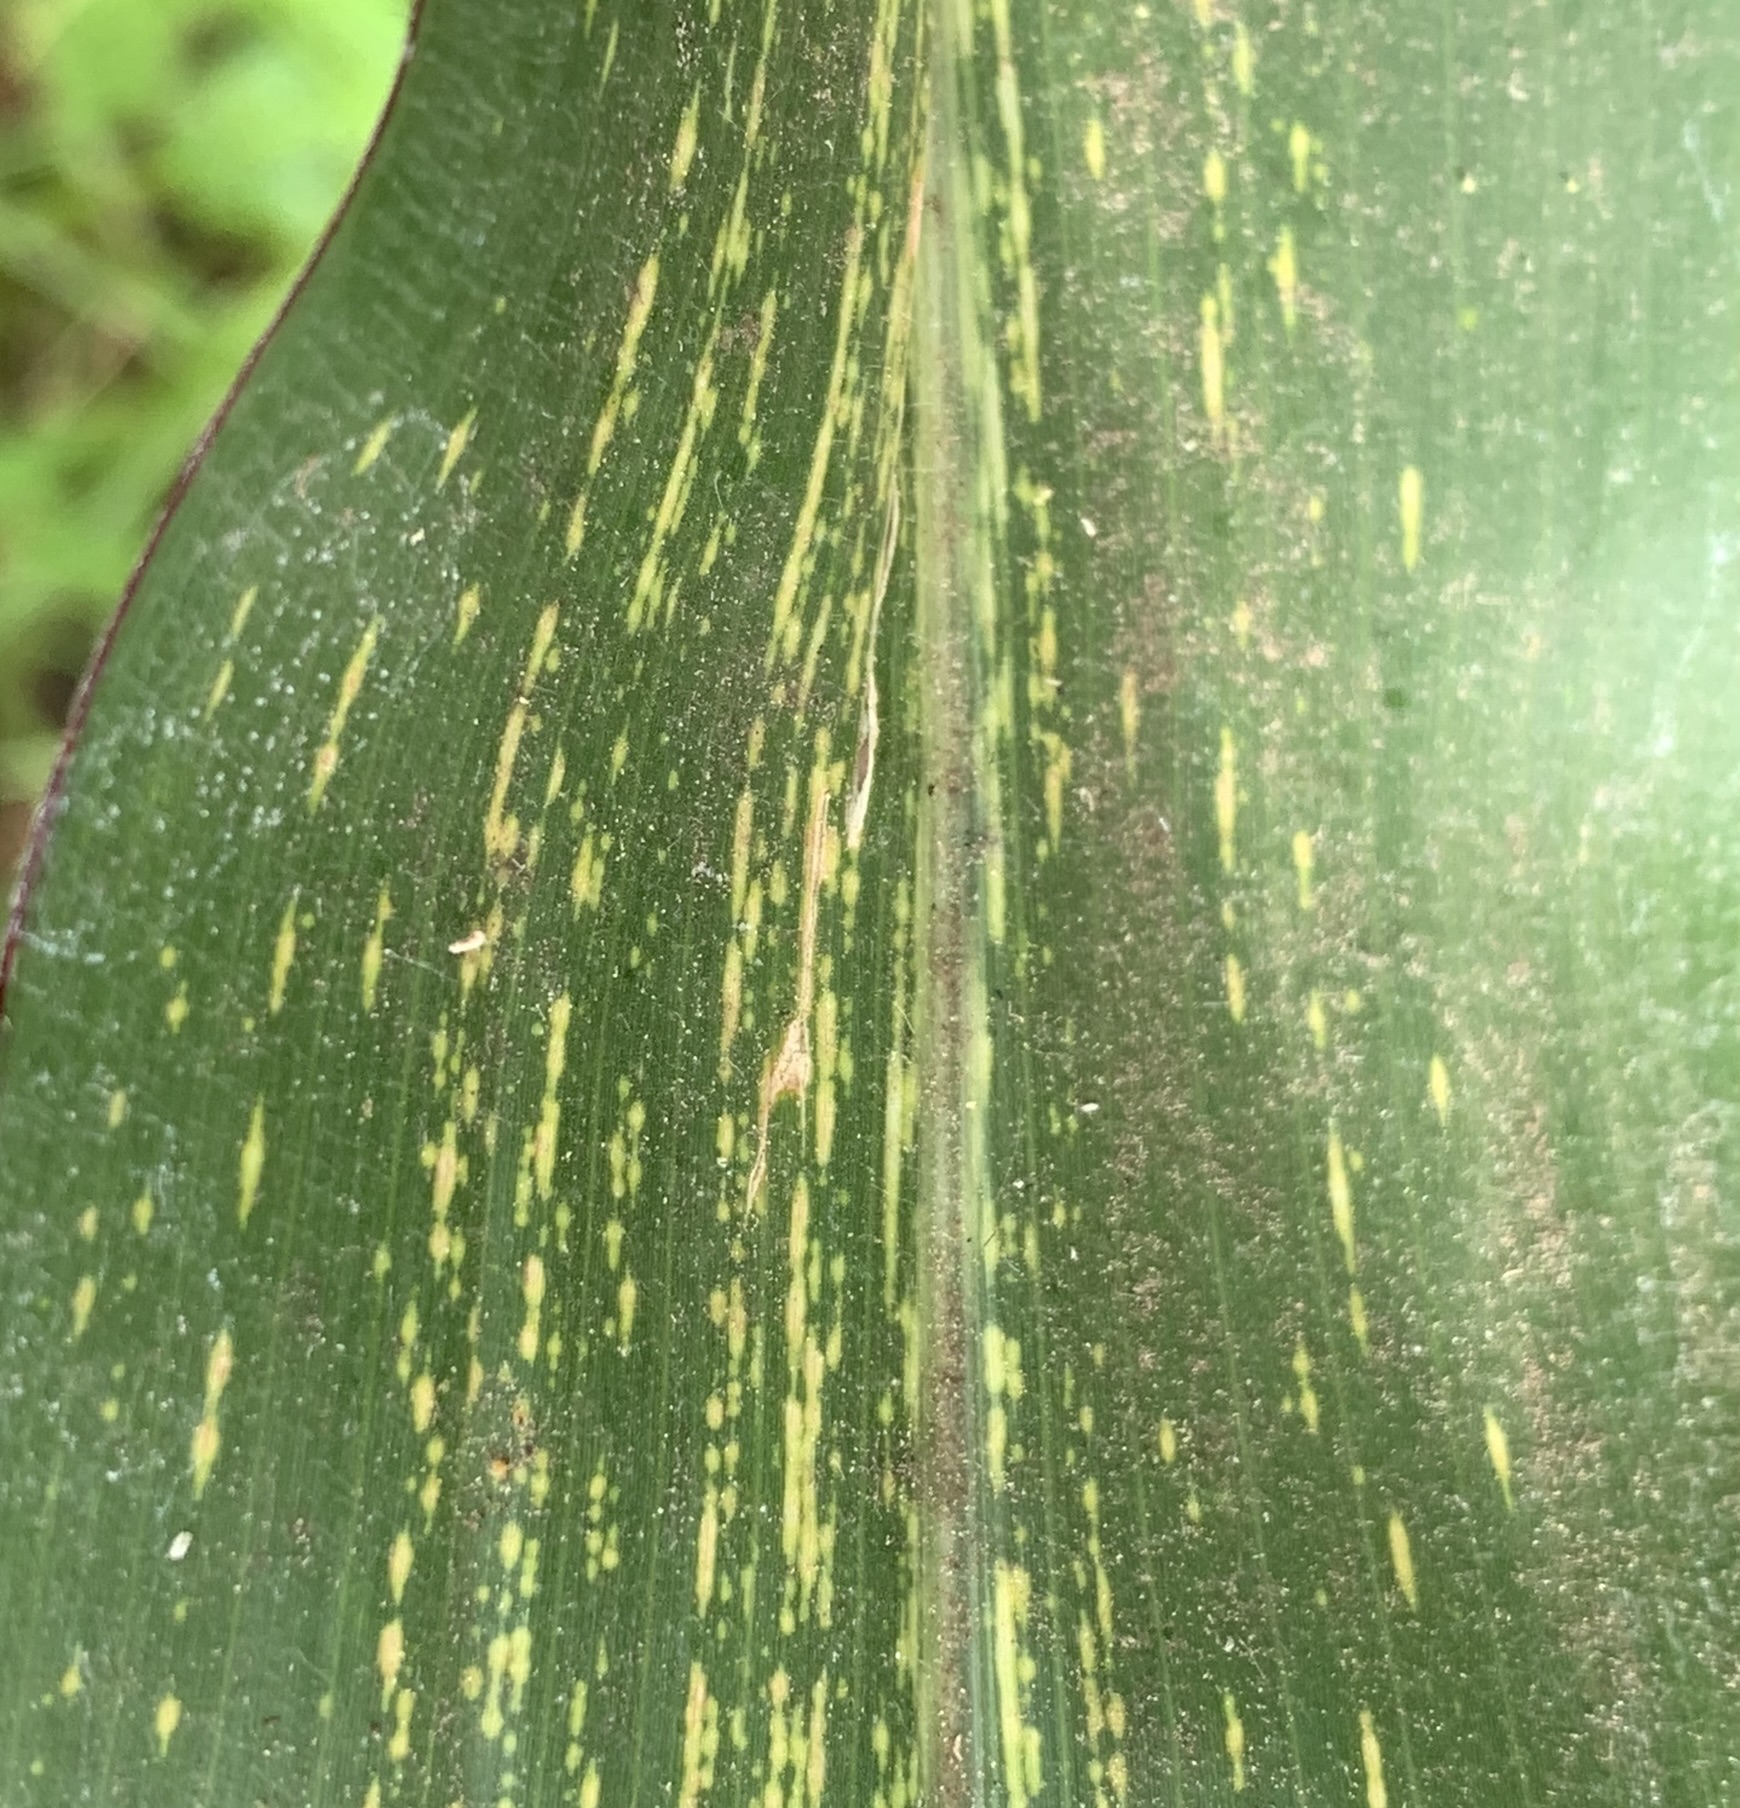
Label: MSV